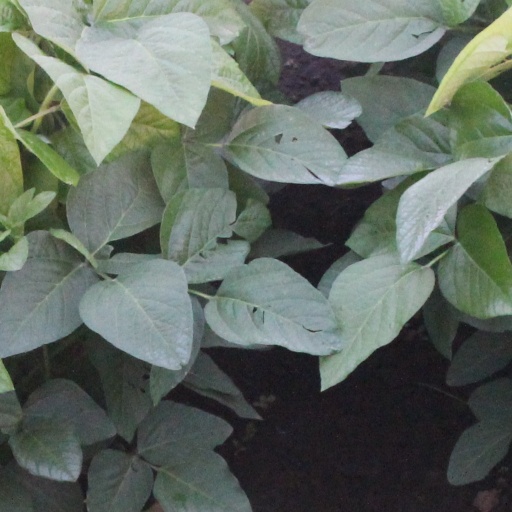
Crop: soybean